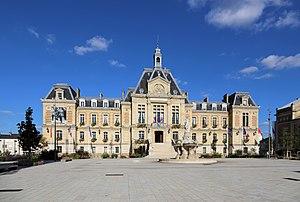
Évreux (département de l'Eure, France)